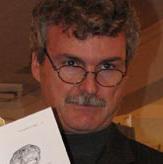
Age: 48